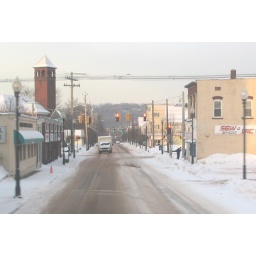
A street in Wallingford, CT from the train on a cold winter morning at daybreak.